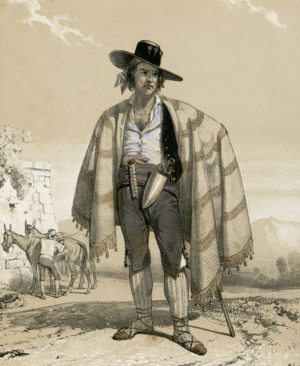
Gitano. Tondeur de Mulets (Pyrénées espagnoles). Extrait de l'album ""Journal d'un voyage de Paris aux Eaux-Bonnes (Basses-Pyrénées) en allant par Orléans, Tours, Poitiers, Bordeaux et Pau"